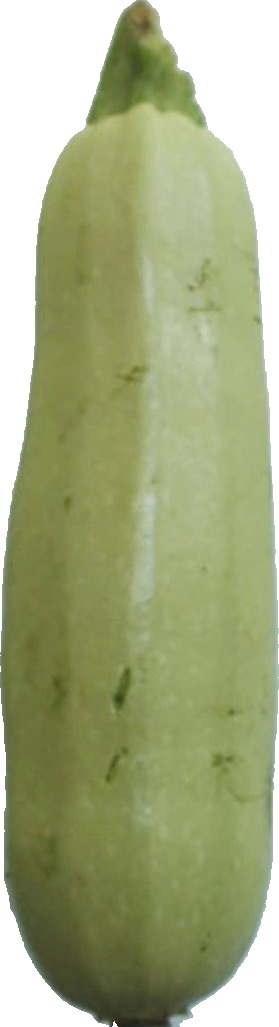
Label: zucchini_1